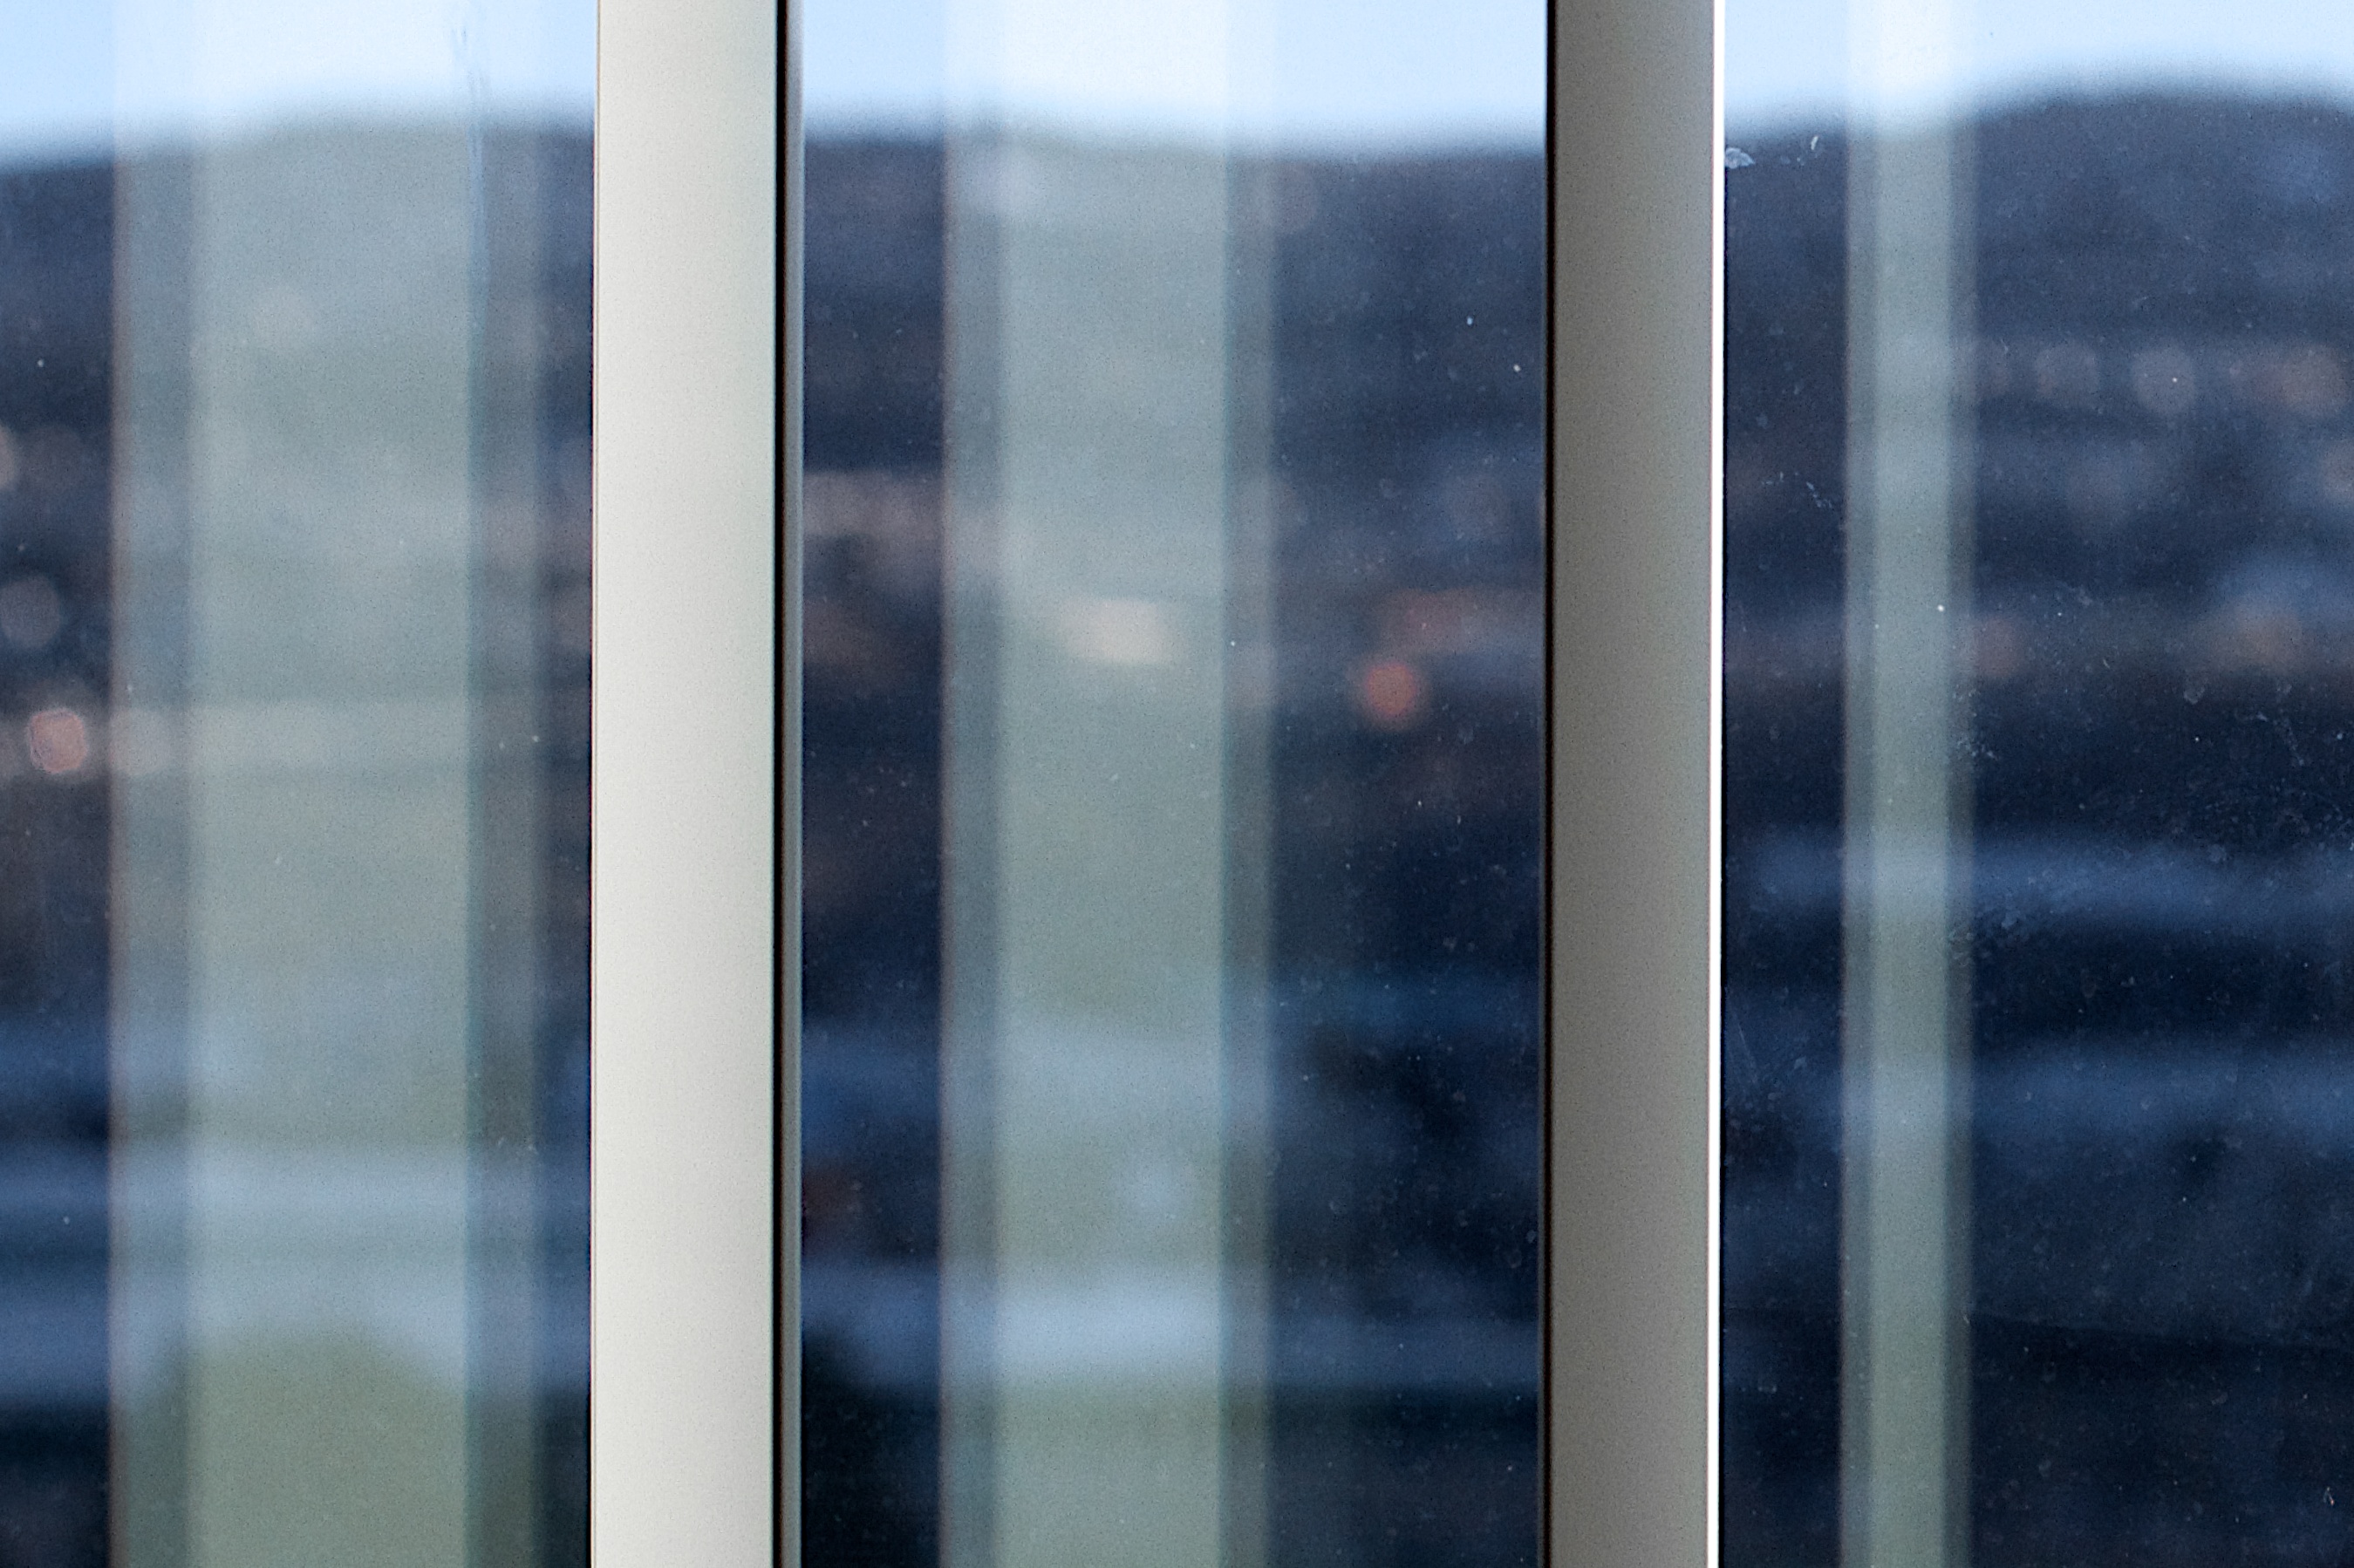
light, architecture, sunlight, window, glass, skyscraper, line, reflection, color, facade, blue, interior design, design, symmetry, shape, window covering